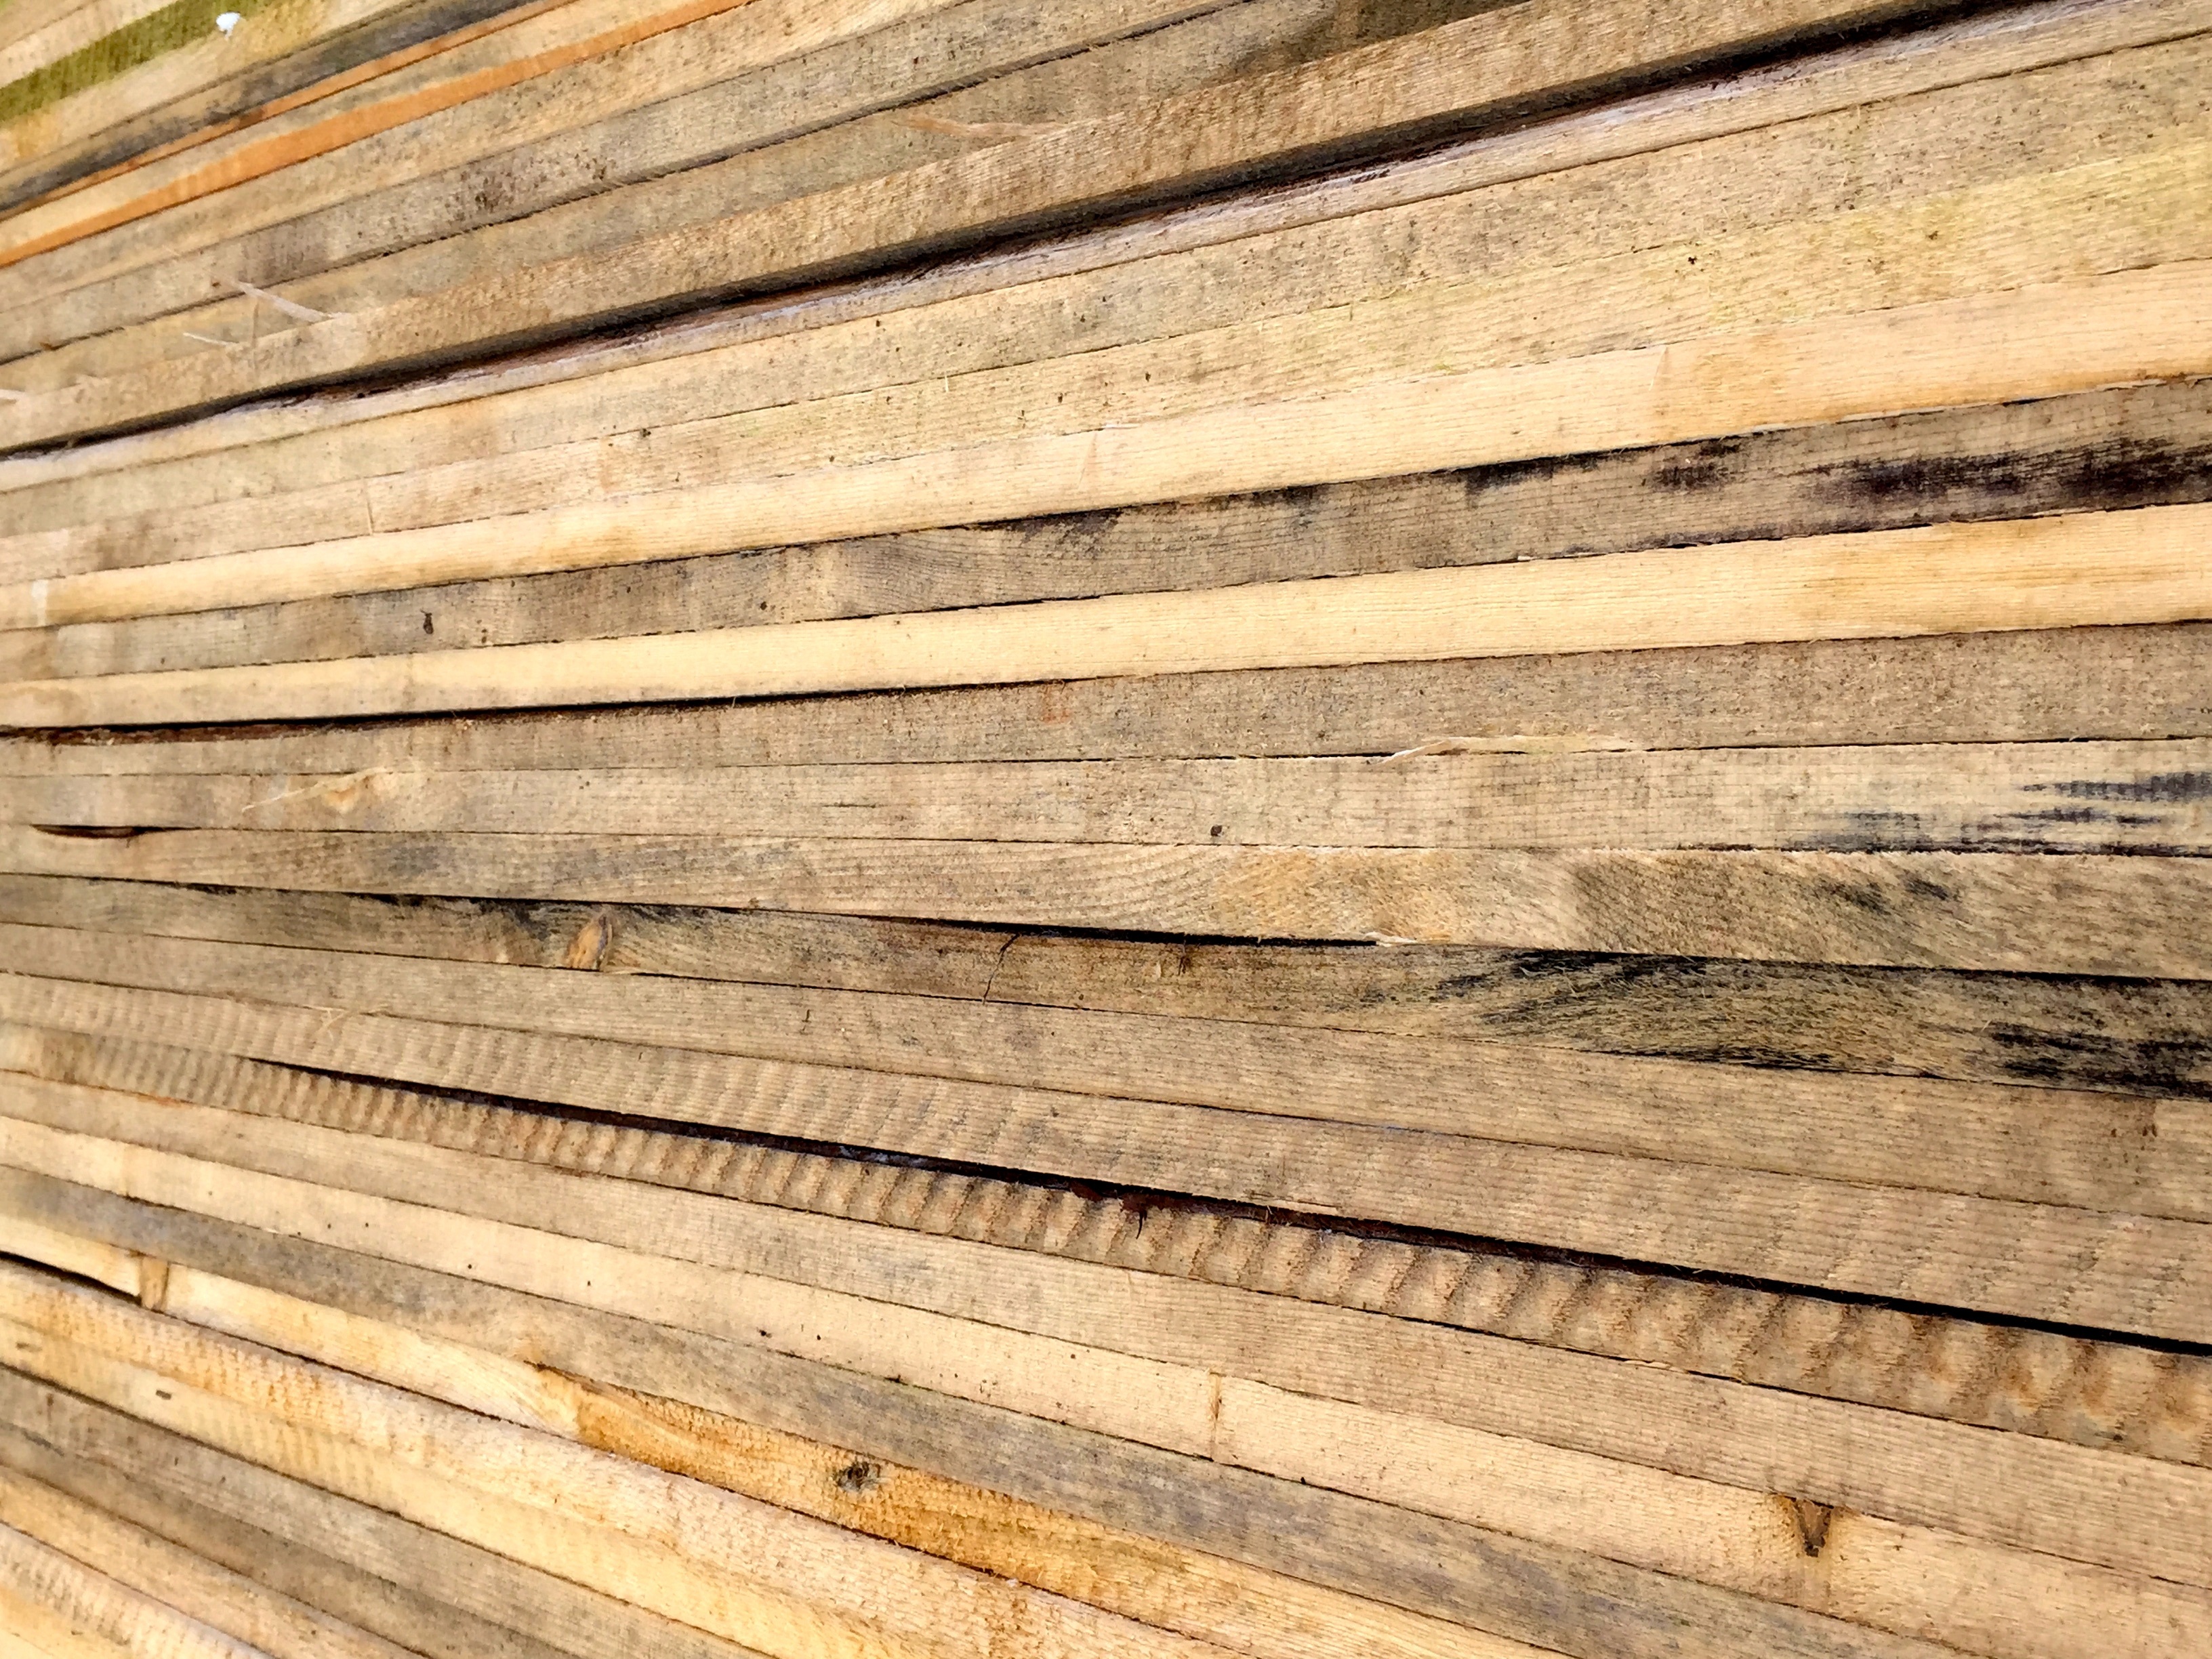
wood, plank, floor, wall, beam, stack, lumber, hardwood, boards, siding, pile of wood, flooring, plywood, wood flooring, bohlen, laminate flooring, wood stain